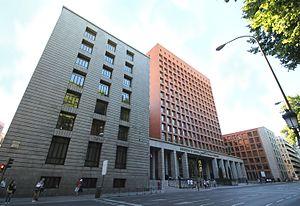
Ana Mato Adrover [ˈana ˈmato aðɾoˈβɛɾ] est une femme politique espagnole, membre du Parti populaire, née le 24 septembre 1959 à Madrid.